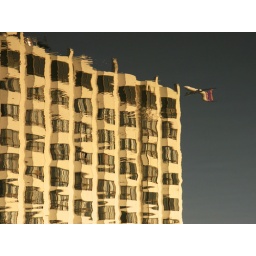
An aeroplane flying over a Hotel reflected in the river in Chiang Mai, Thailand.